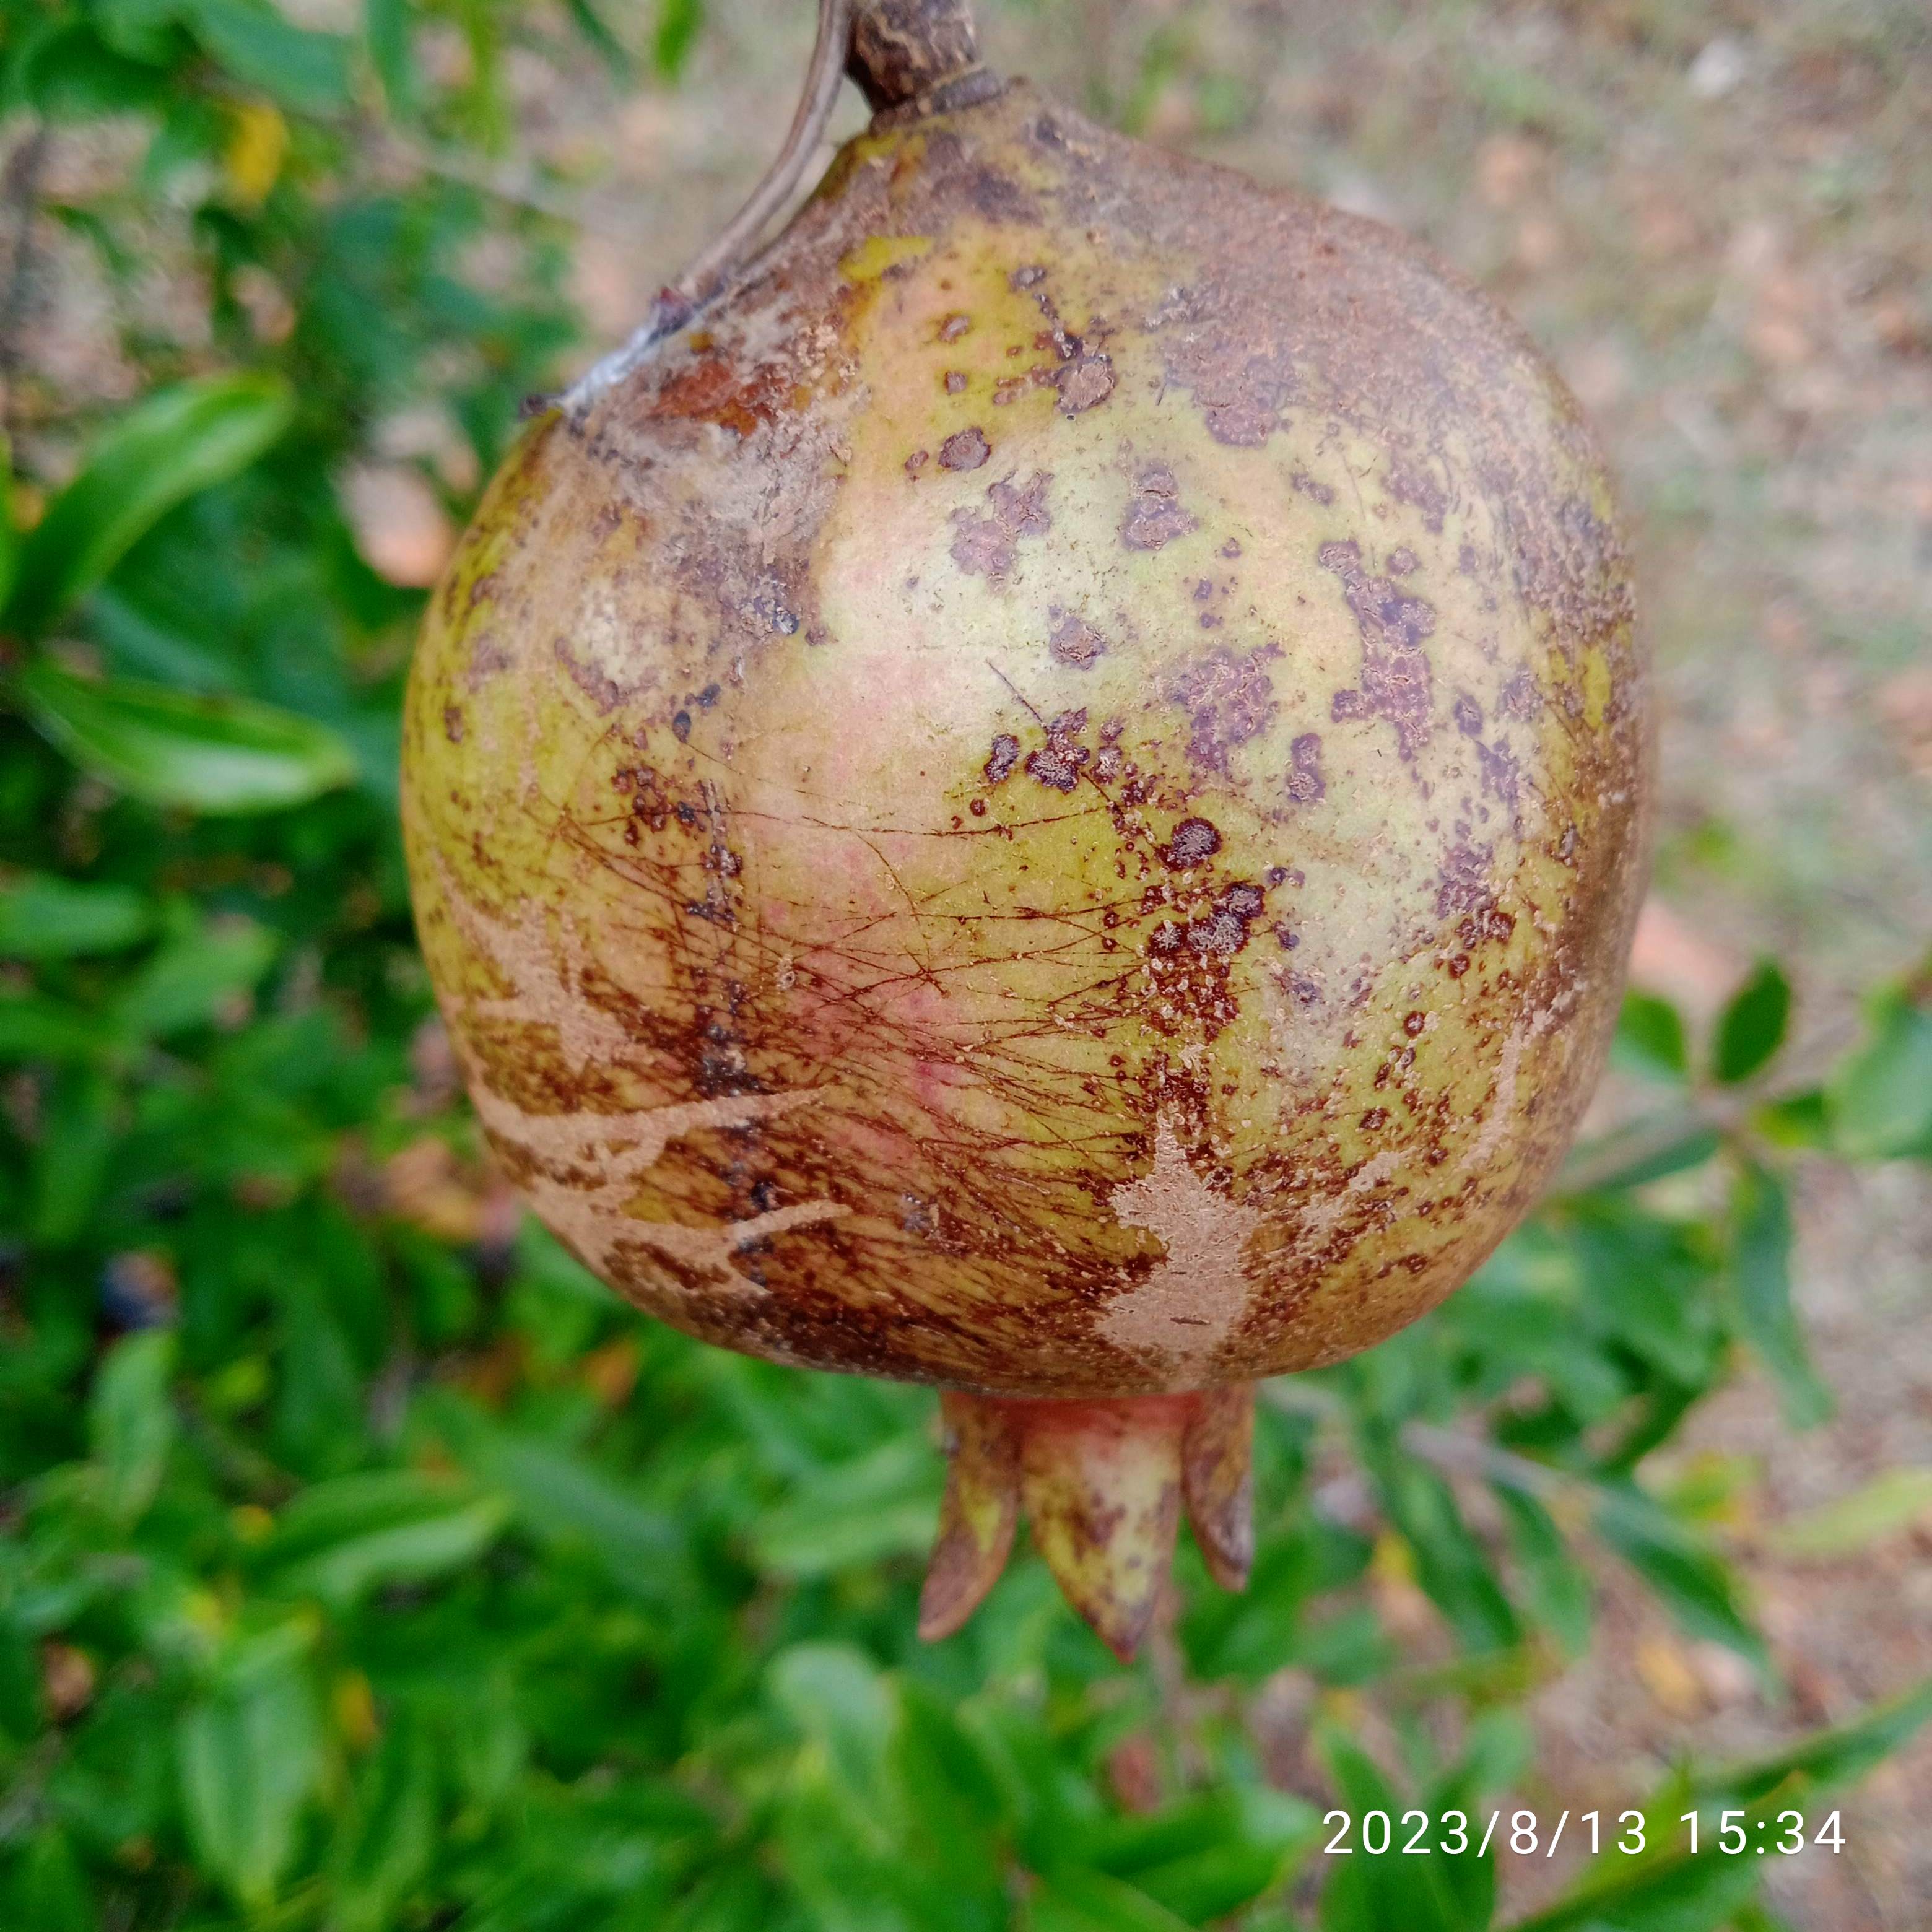
Label: Cercospora